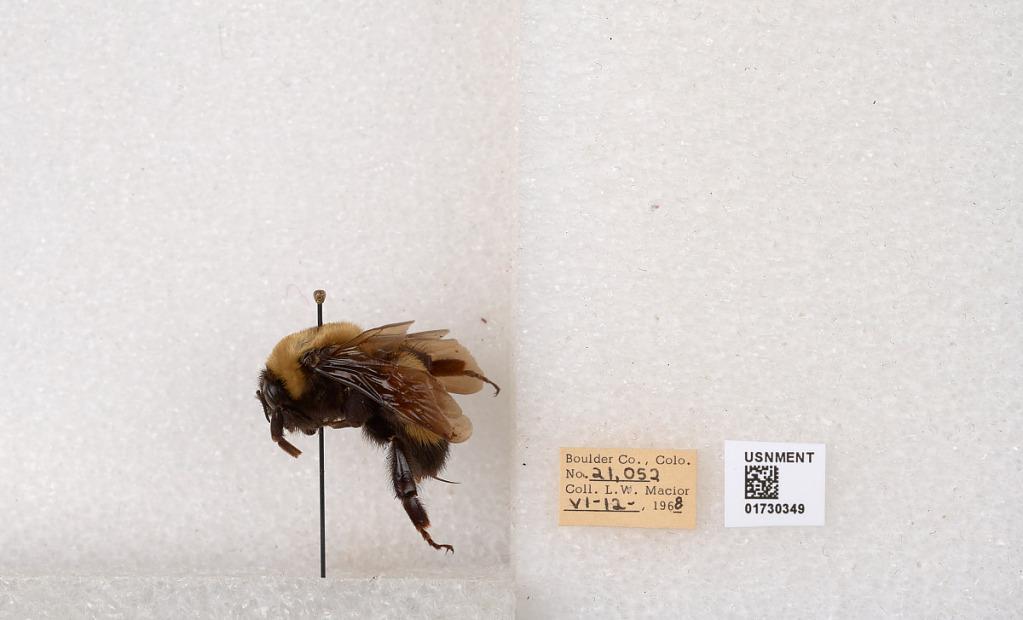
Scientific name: Bombus (Bombus) nevadensis Cresson